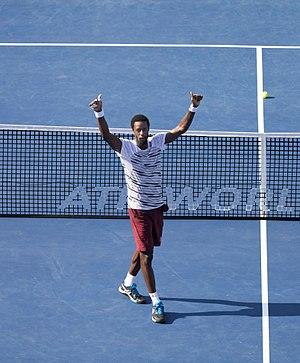
Gaël Monfils, né le 1ᵉʳ septembre 1986 à Paris, est un joueur de tennis et streameur français.